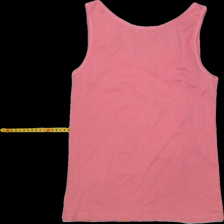
View: back
Type: Top
Category: Ladies
Brand: FRK
Colors: Pink
Material: 100%cotton
Size: M
Trend: No trend
Stains: No
Damage: 1
Price range: <50
Recommended usage: Export